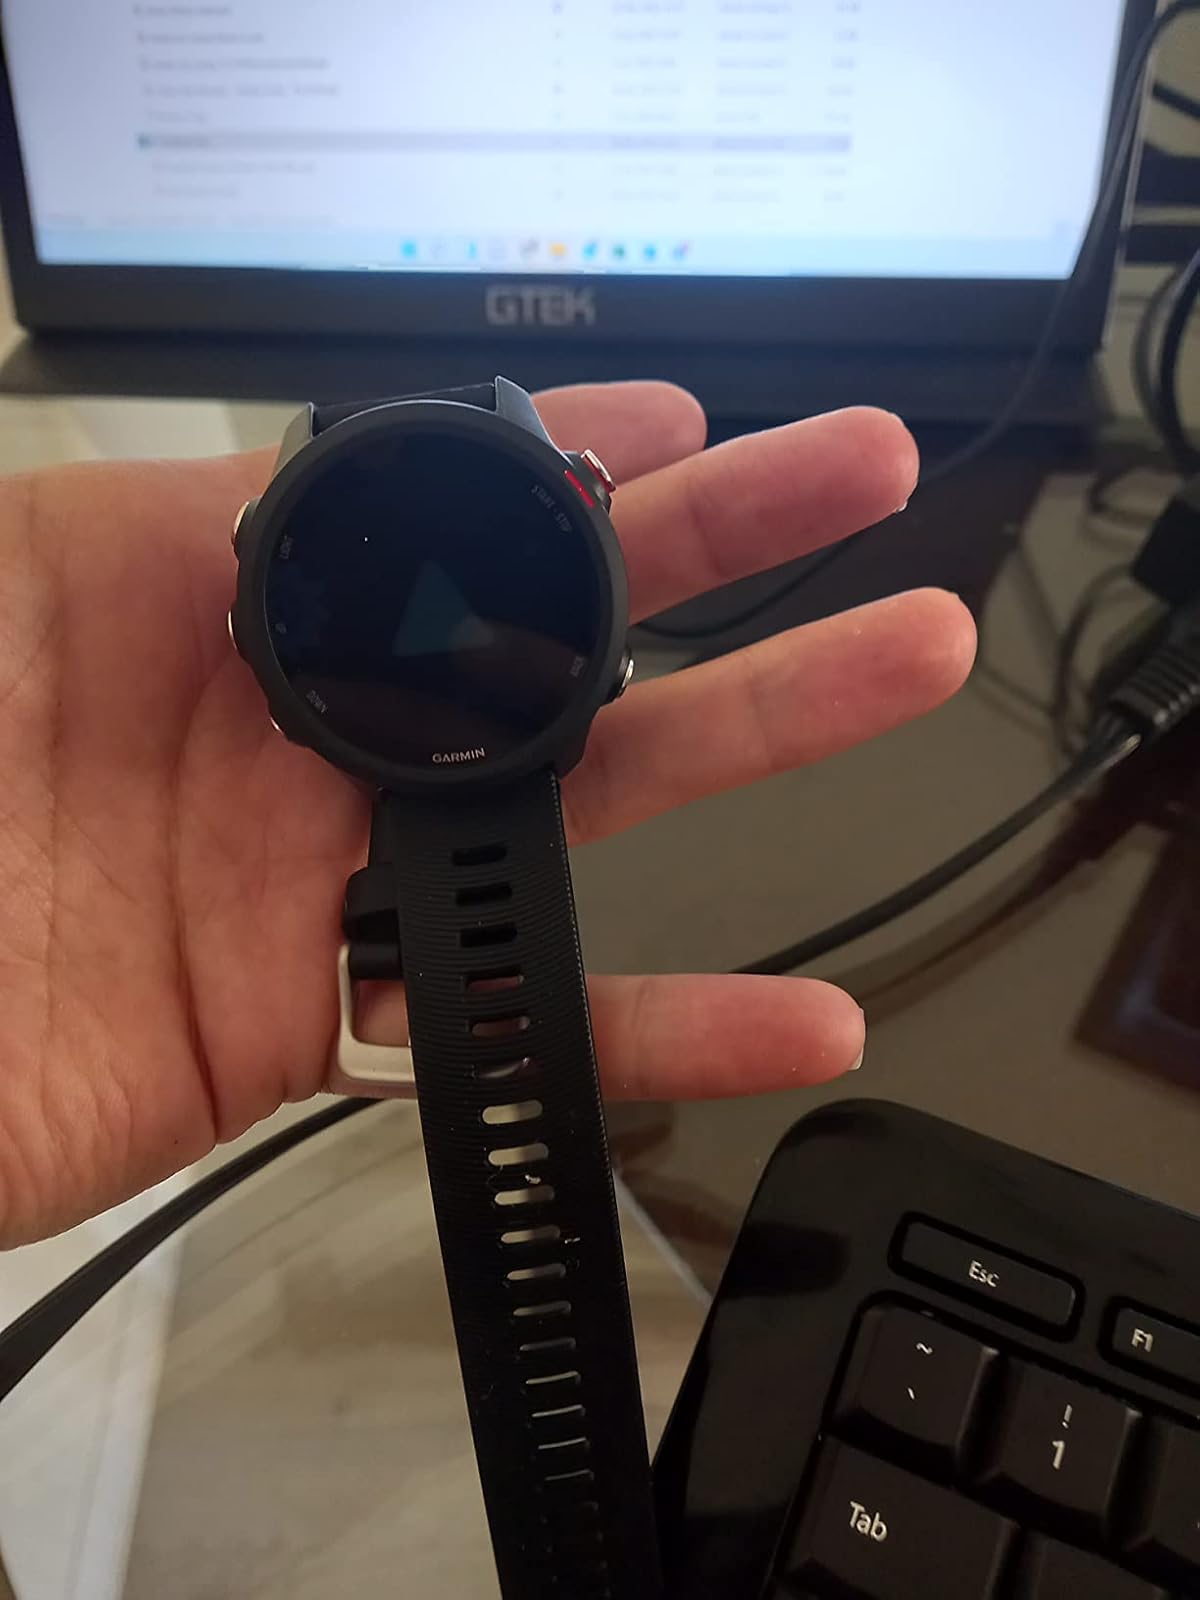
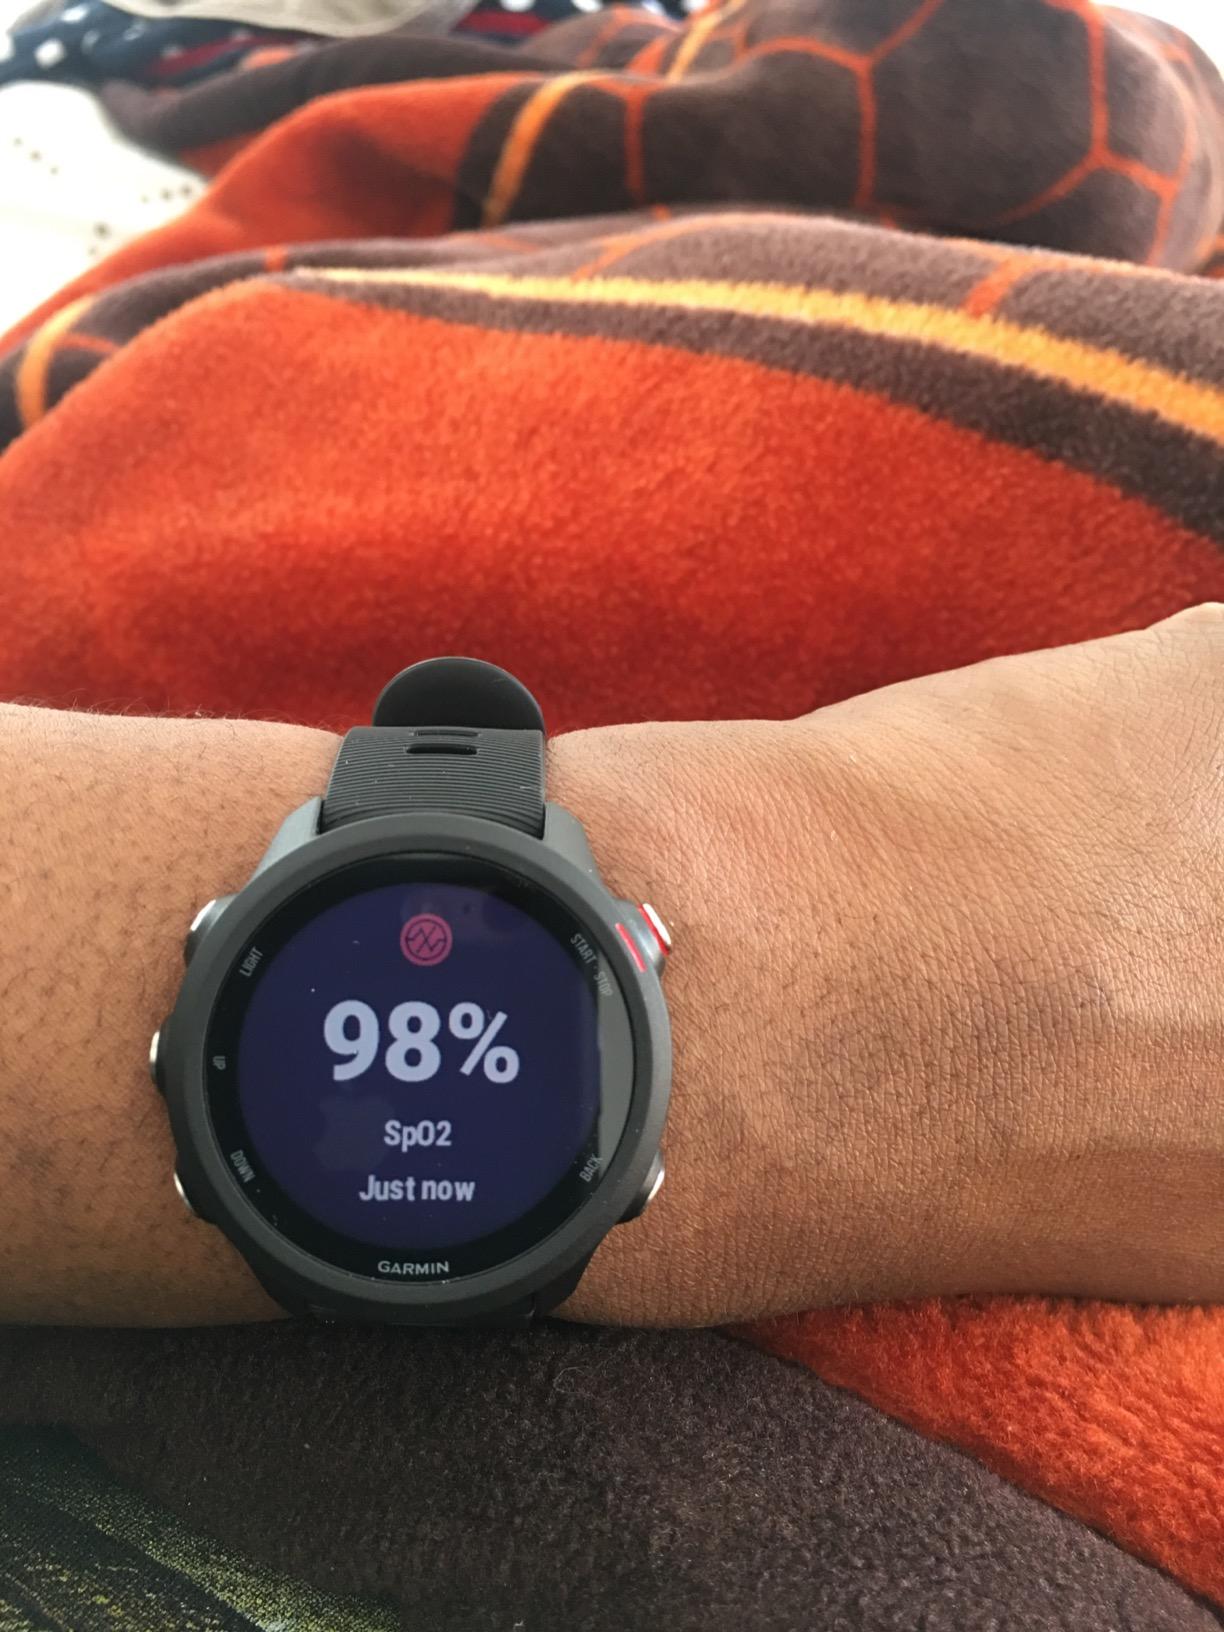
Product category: smartwatch
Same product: yes